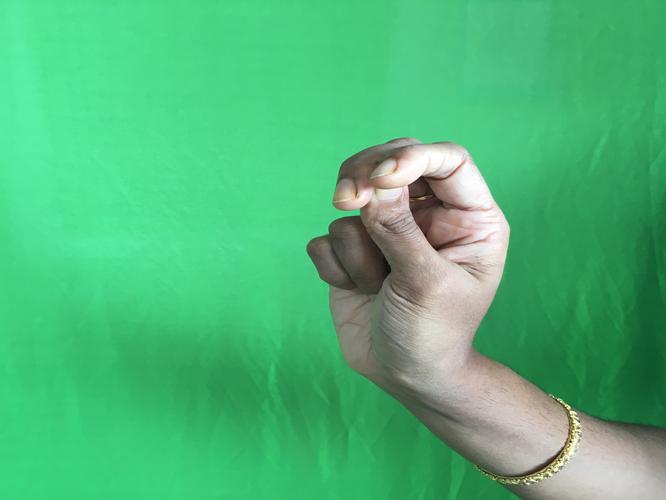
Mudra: Katakamukha_2
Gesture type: single_hand